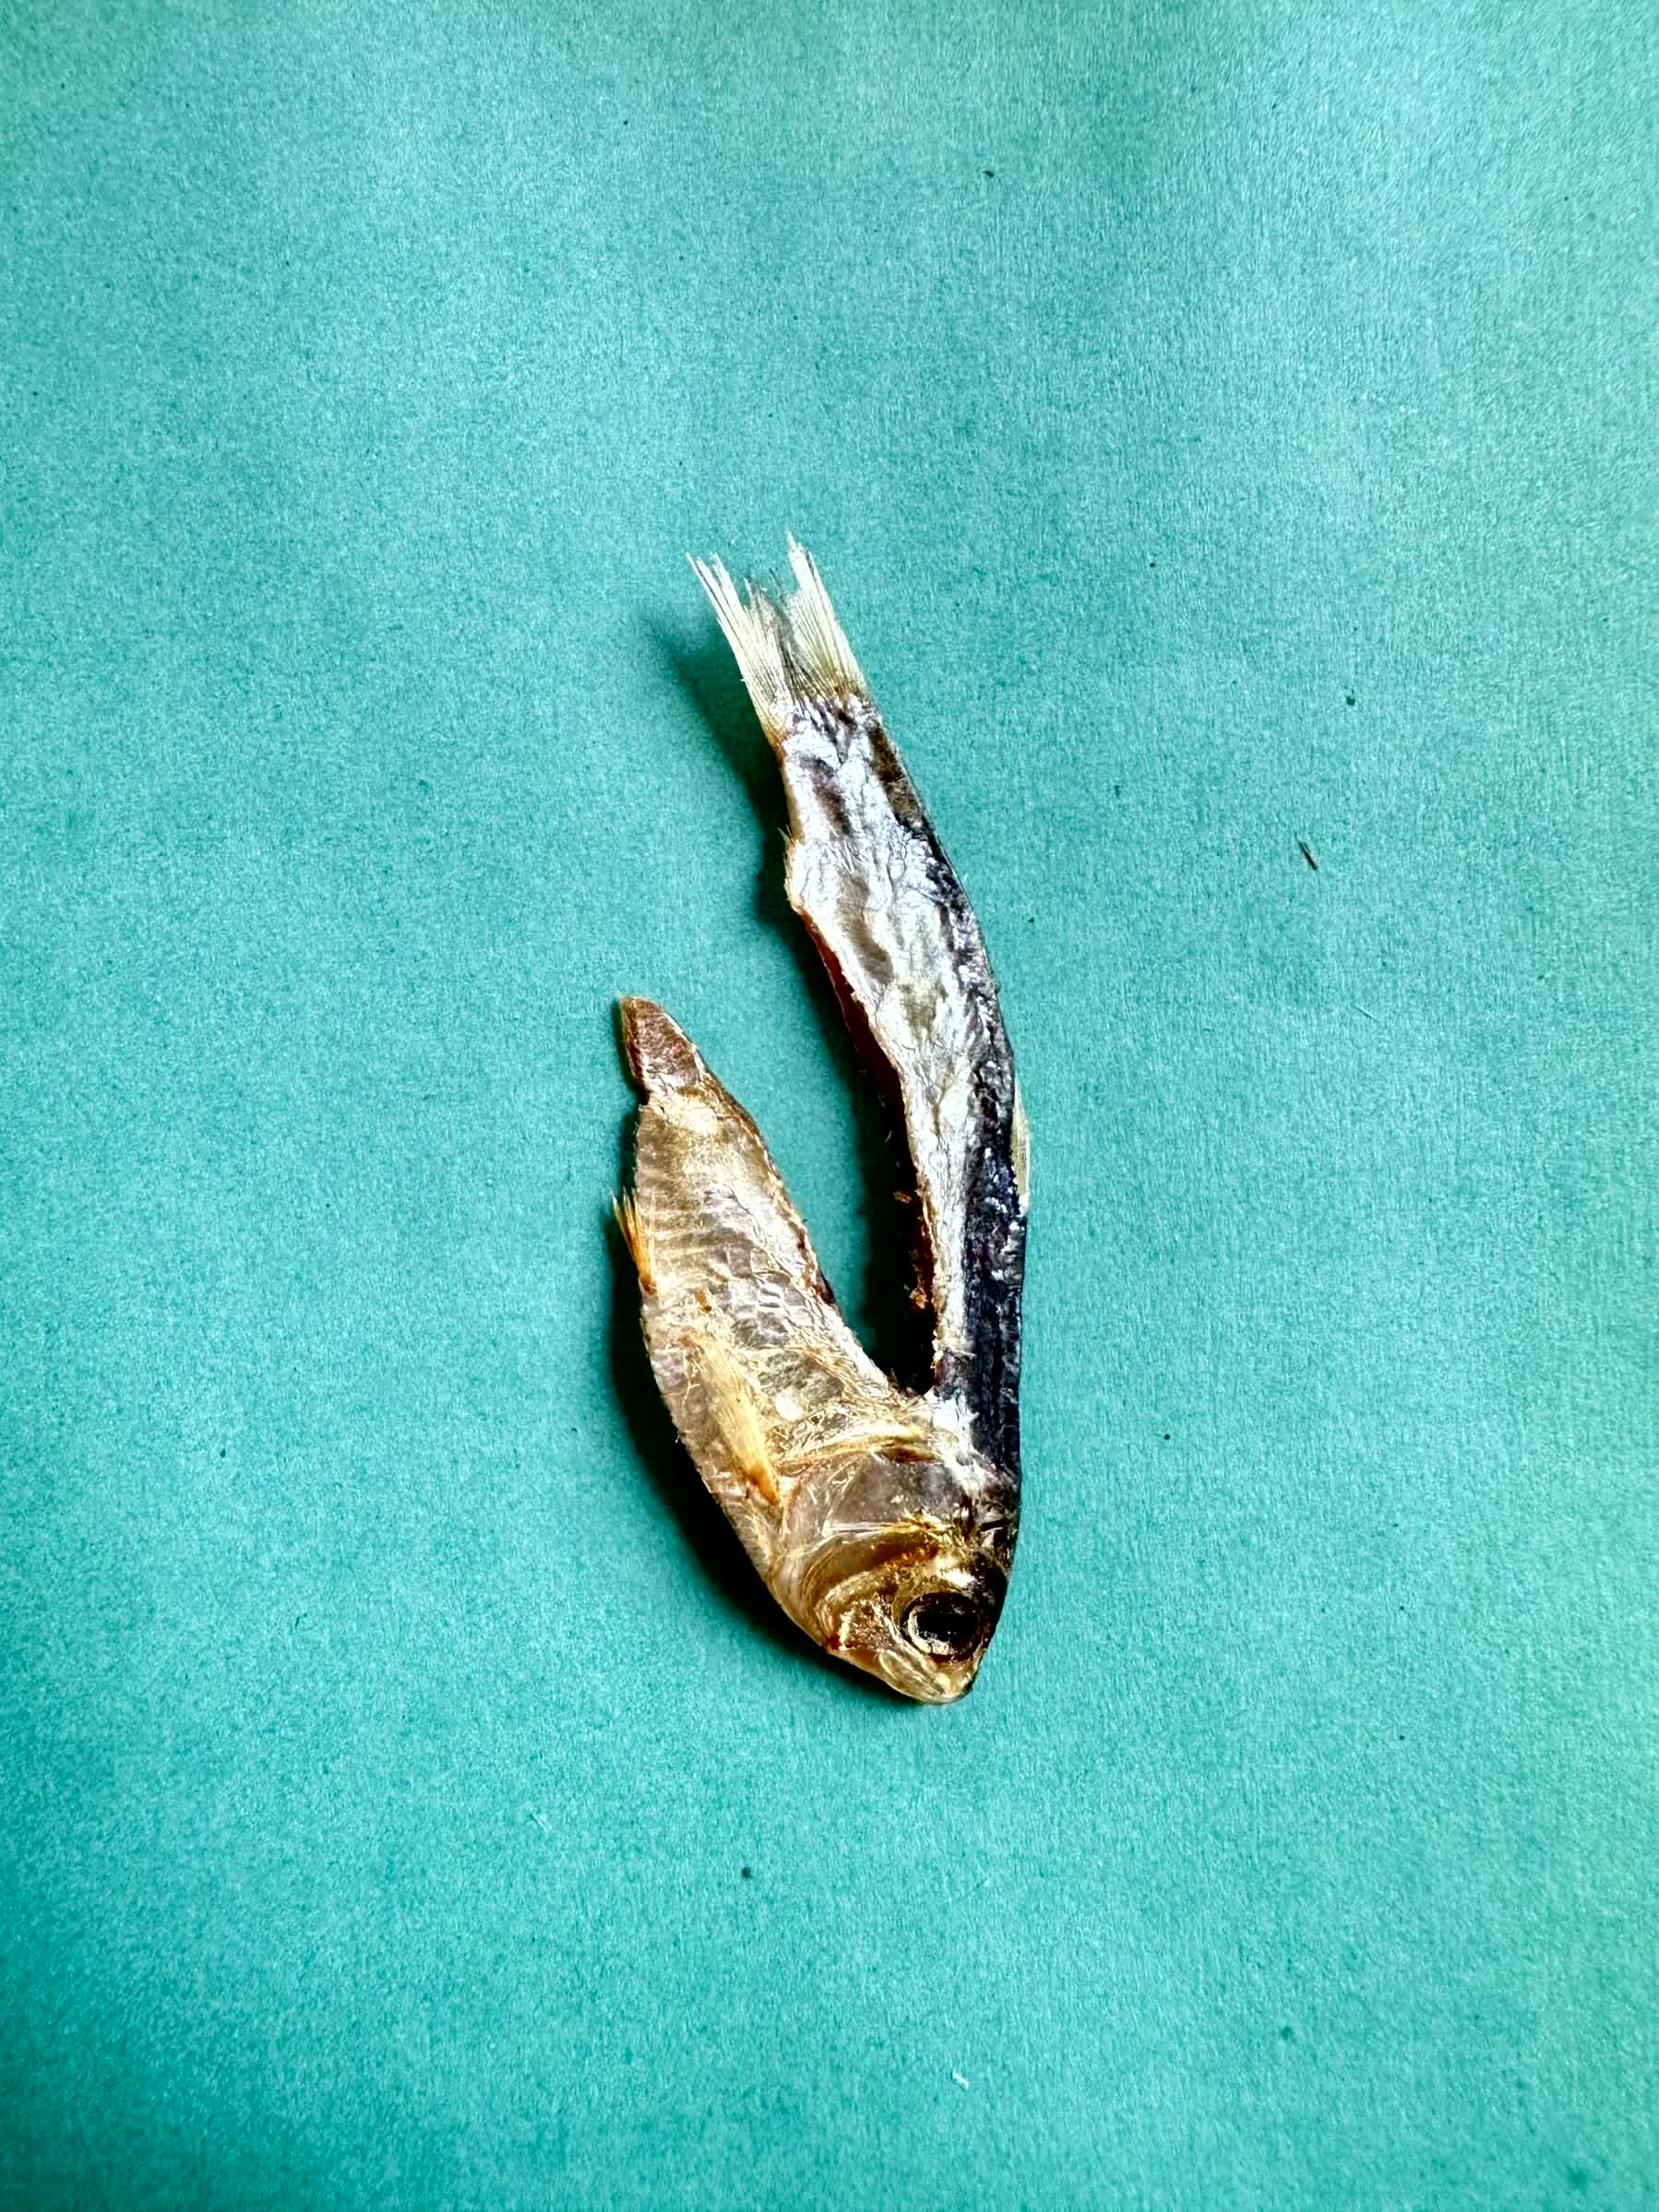
Species: Chapila